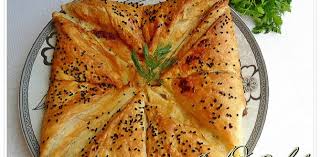
Yemek: borek